University of al-Qarawiyyin

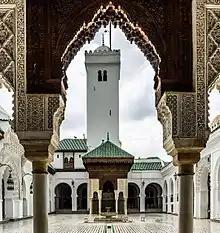
Courtyard of the mosque and its minaret

The University of al-Qarawiyyin, also written Al-Karaouine or Al Quaraouiyine, is a university located in Fez, Morocco. It was founded as a mosque by Fatima al-Fihri in 857–859 and subsequently became one of the leading spiritual and educational centers of the Islamic Golden Age. It was incorporated into Morocco's modern state university system in 1963 and officially renamed "University of Al Quaraouiyine" two years later. The mosque building itself is also a significant complex of historical Moroccan and Islamic architecture that features elements from many different periods of Moroccan history. Scholars consider al-Qarawiyyin to have been effectively run as a madrasa until after World War II. Many scholars distinguish this status from the status of "university", which they view as a distinctly European invention. They date al-Qarawiyyin's transformation from a madrasa into a university to its modern reorganization in 1963. UNESCO and the "Guinness World Records", have cited al-Qarawiyyin as the oldest university or oldest continually operating higher learning institution in the world.